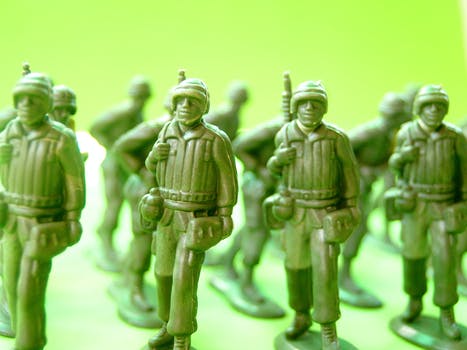
Label: No Watermark